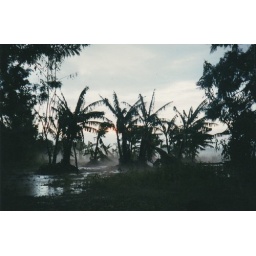
After a massive hail storm, all the local crops were in ruins, including these banana trees behind my house.